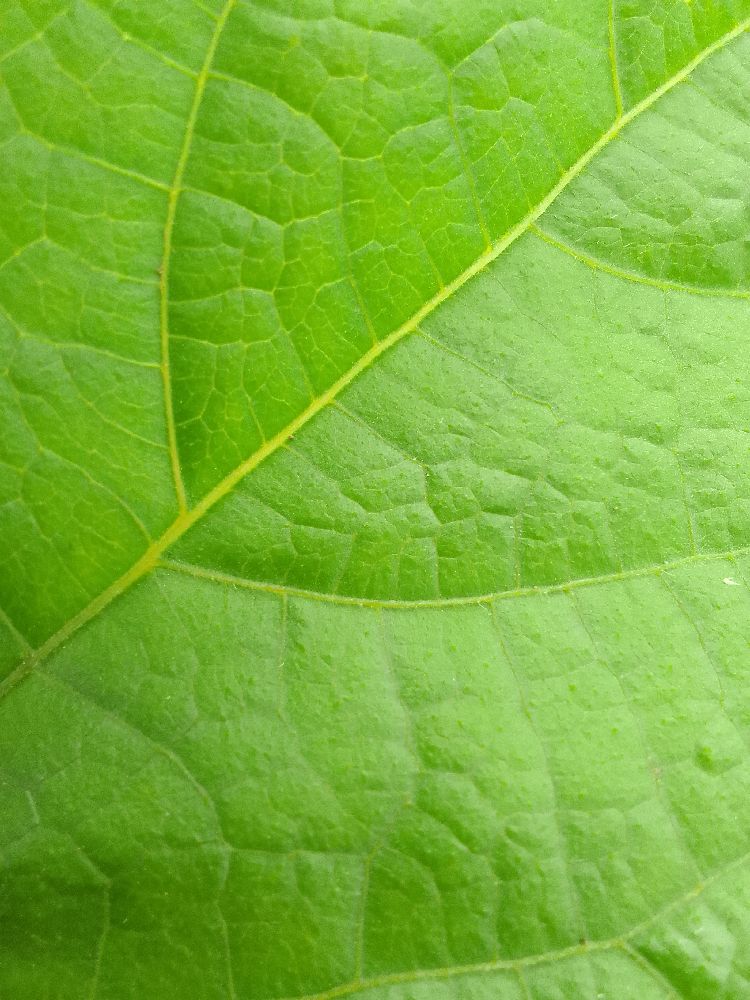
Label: healthy